Eusapia Palladino

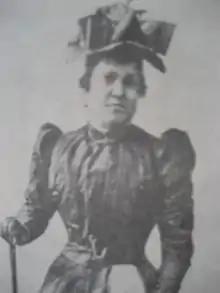
Eusapia Palladino, Warsaw, Poland, 1893

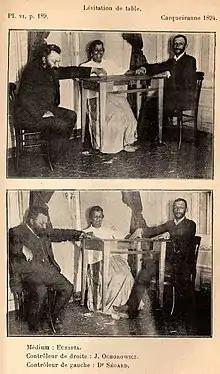
Palladino, 1894; Julian Ochorowicz "(left)" controls right hand; Dr. Ségard controls left hand and feet.

Eusapia Palladino (alternative spelling: "Paladino"; 21 January 1854 – 16 May 1918) was an Italian spiritualist physical medium. She claimed extraordinary powers such as the ability to levitate tables, communicate with the dead through her spirit guide John King, and to produce other supernatural phenomena.